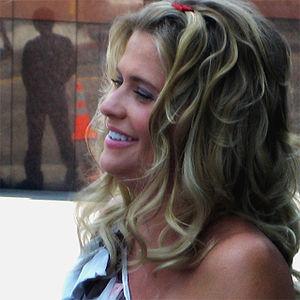
Demain à la une est une série télévisée américaine en 90 épisodes de 44 minutes, créée par Ian Abrams, Patrick Q. Page et Vik Rubenfeld, et diffusée entre le 28 septembre 1996 et le 27 mai 2000 sur le réseau CBS.
Kristy Swanson, née le 19 décembre 1969 à Mission Viejo est une actrice américaine. Elle est connue pour avoir jouée dans de nombreux films comme Hot Shots!, Buffy, tueuse de vampires, Le Fantôme du Bengale ou encore Eh mec ! Elle est où ma caisse ?.
Skating with the Stars est une émission de télé-réalité, centrée sur le patinage artistique diffusée aux États-Unis sur ABC.